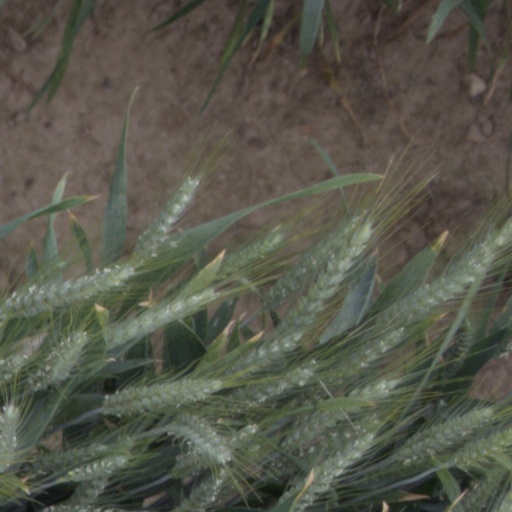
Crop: wheat